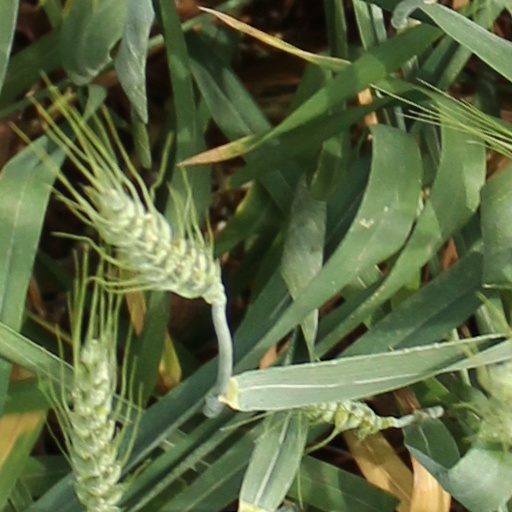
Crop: wheat